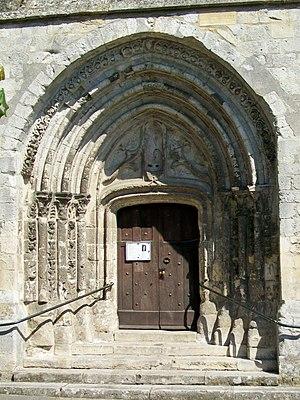
Le portail sud de l'église Saint-Barthélémy, l'un des éléments les plus remarquables de l'édifice. Le portail ouest n'a qu'une allures très modeste.
L'église Saint-Barthélemy est une église catholique paroissiale située à Villeneuve-sur-Verberie, dans l'Oise, en France. C'est un édifice de la première période gothique des années 1160 / 1180, qui ressent encore largement l'influence de l'architecture romane, à l'exception des deux remarquables portails et de l'étage de beffroi du clocher, qui est de dimensions importantes. Les portails sont inspirés de la collégiale Saint-Frambourg de Senlis, et le clocher, de la cathédrale de Senlis. Depuis l'adjonction d'une chapelle au nord de la première travée du chœur au XIIIᵉ siècle et d'un bas-côté au nord de la nef vers la fin du XVᵉ siècle, le plan de l'église est devenu dissymétrique. L'intérieur de la nef a profondément changé d'aspect avec le voûtement d'ogives à la même époque. Le chœur n'a en revanche que peu évolué depuis sa construction, et demeure la partie la plus intéressante de l'église. Il se caractérise par des voûtes de belle facture, dont la deuxième présente des ogives sculptées de fleurettes, et surtout par des chapiteaux d'un sculpture originale et très fouillée. Deux parmi eux sont historiés et peuvent être qualifiés d'exceptionnels sur le plan du département.